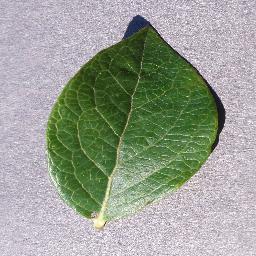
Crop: blueberry
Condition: healthy